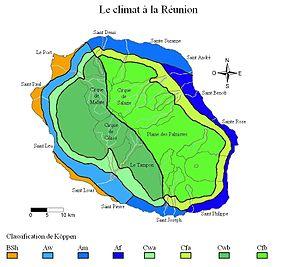
Carte du climat de la Réunion selon la classification de Köppen.Travail personnel à partir des données météorologiques de www.meteofrance.re.
Le climat de La Réunion est de type tropical d'alizé maritime et s'inscrit dans les dynamiques météorologiques de la zone sud de l'océan Indien tout en présentant des particularités locales.